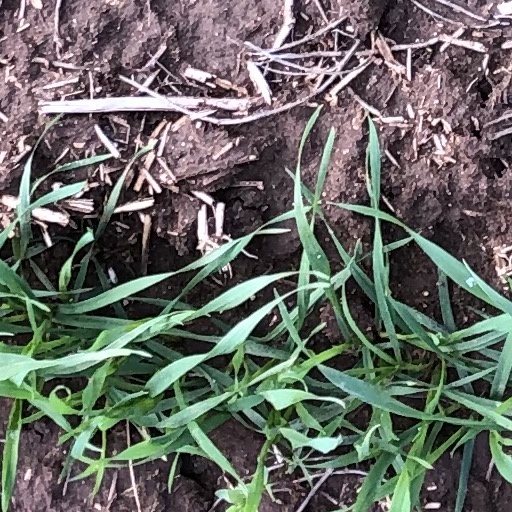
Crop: wheat